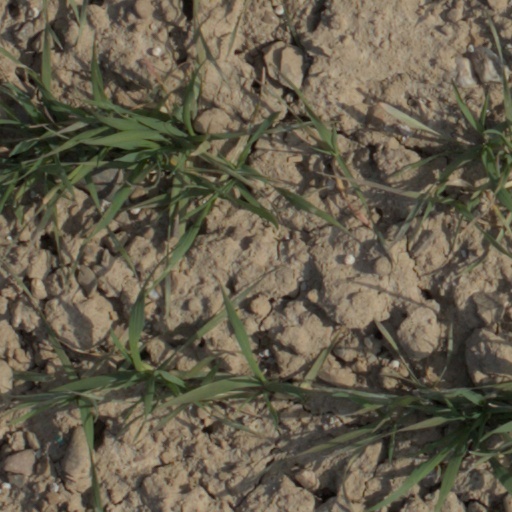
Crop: wheat